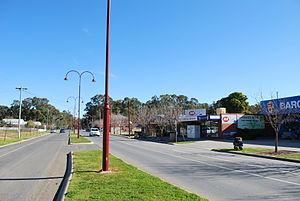
Barooga est un village de la Riverina, une province au sud de la Nouvelle-Galles du Sud en Australie, à 679 km au sud-ouest de Sydney et à 130 km d'Albury. La ville est située en bordure du fleuve Murray en face de sa ville jumelle, Cobram située au Victoria. Barooga a d'ailleurs le code postal de Cobram avec un indicatif du Victoria.